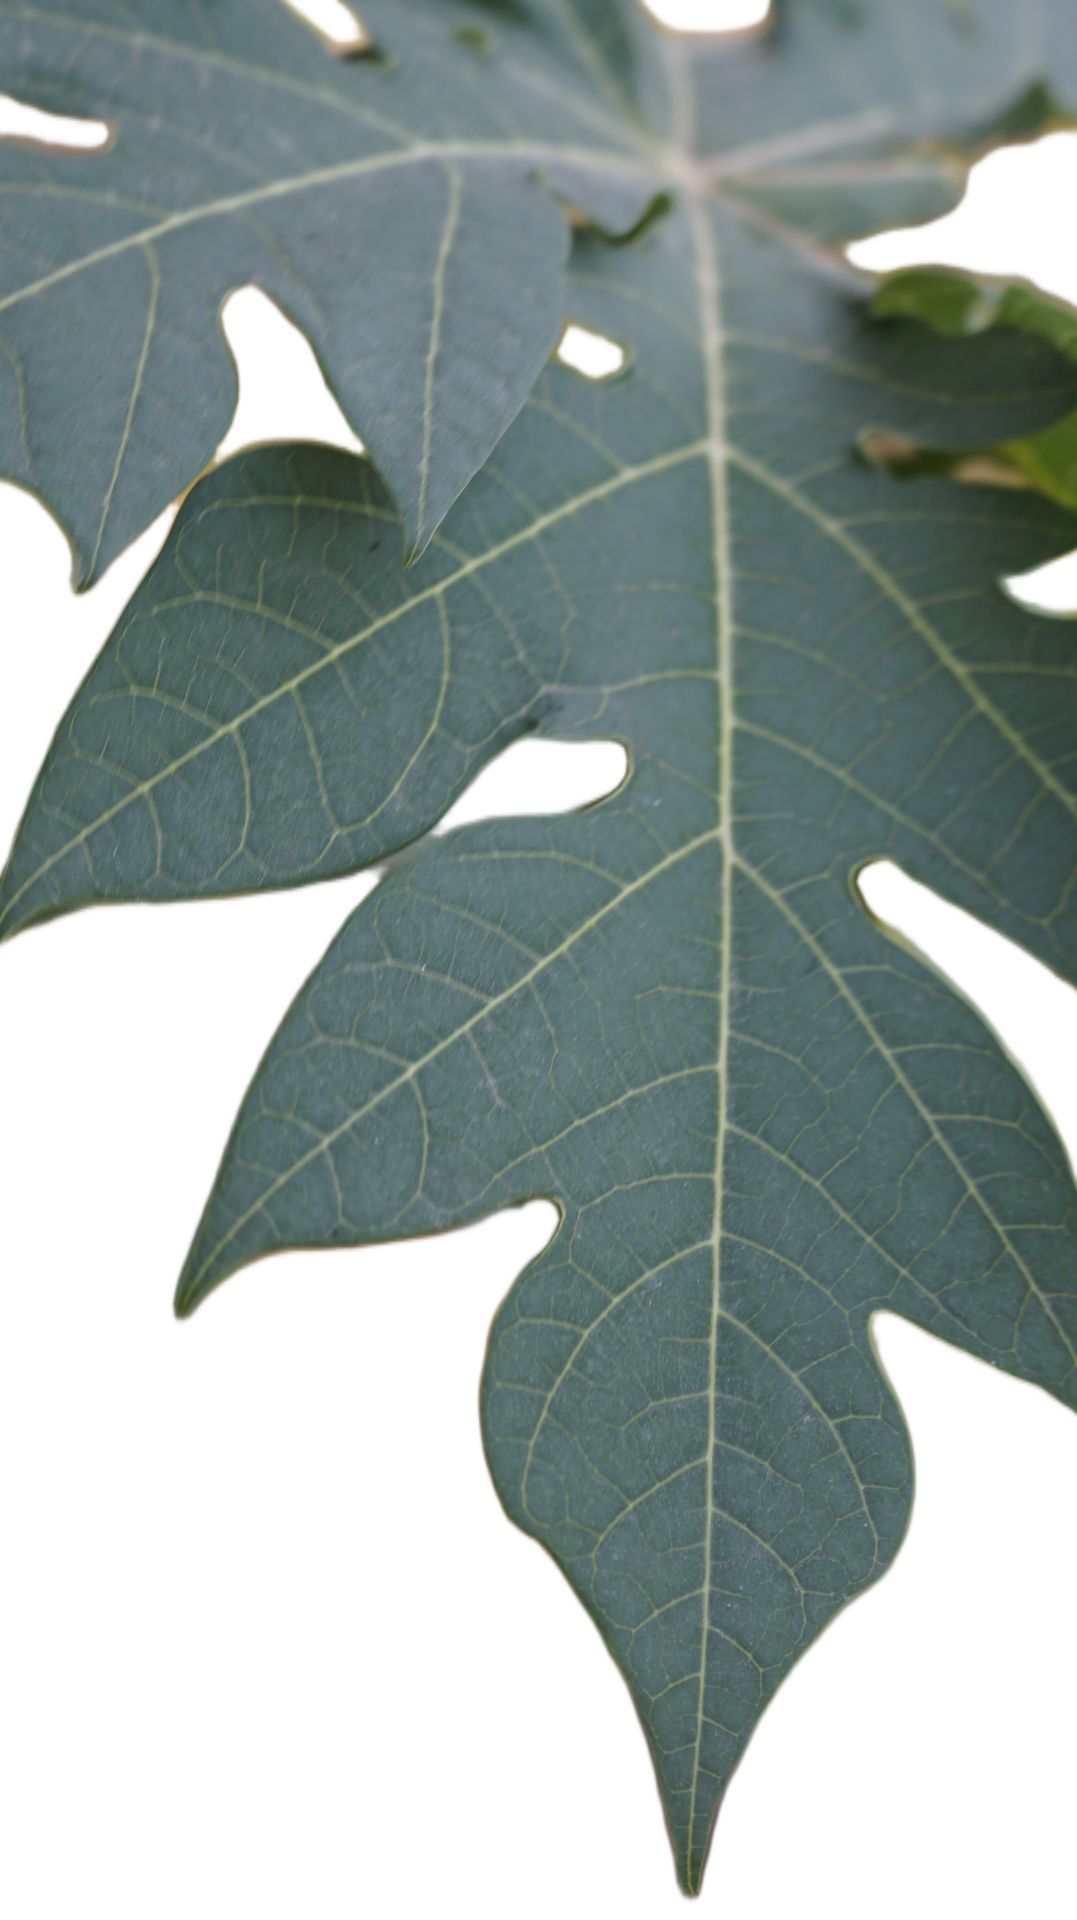
Crop: Papaya
Label: Healthy_leaf